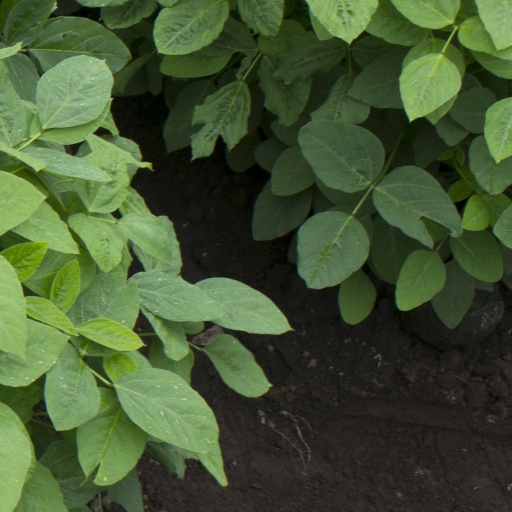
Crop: soybean